Isaac Maliyamungu

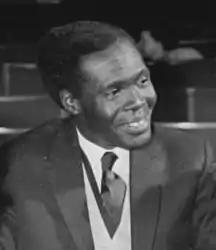
President Milton Obote in 1960

He was born in the western part of the country which later became Zaire and is the present-day Democratic Republic of the Congo. Maliyamungu was a Christian from the Kakwa ethnic group and a cousin or nephew of Idi Amin. At some point, he migrated to Uganda, and got a job as gatekeeper at the Nyanza textile factory in Jinja.